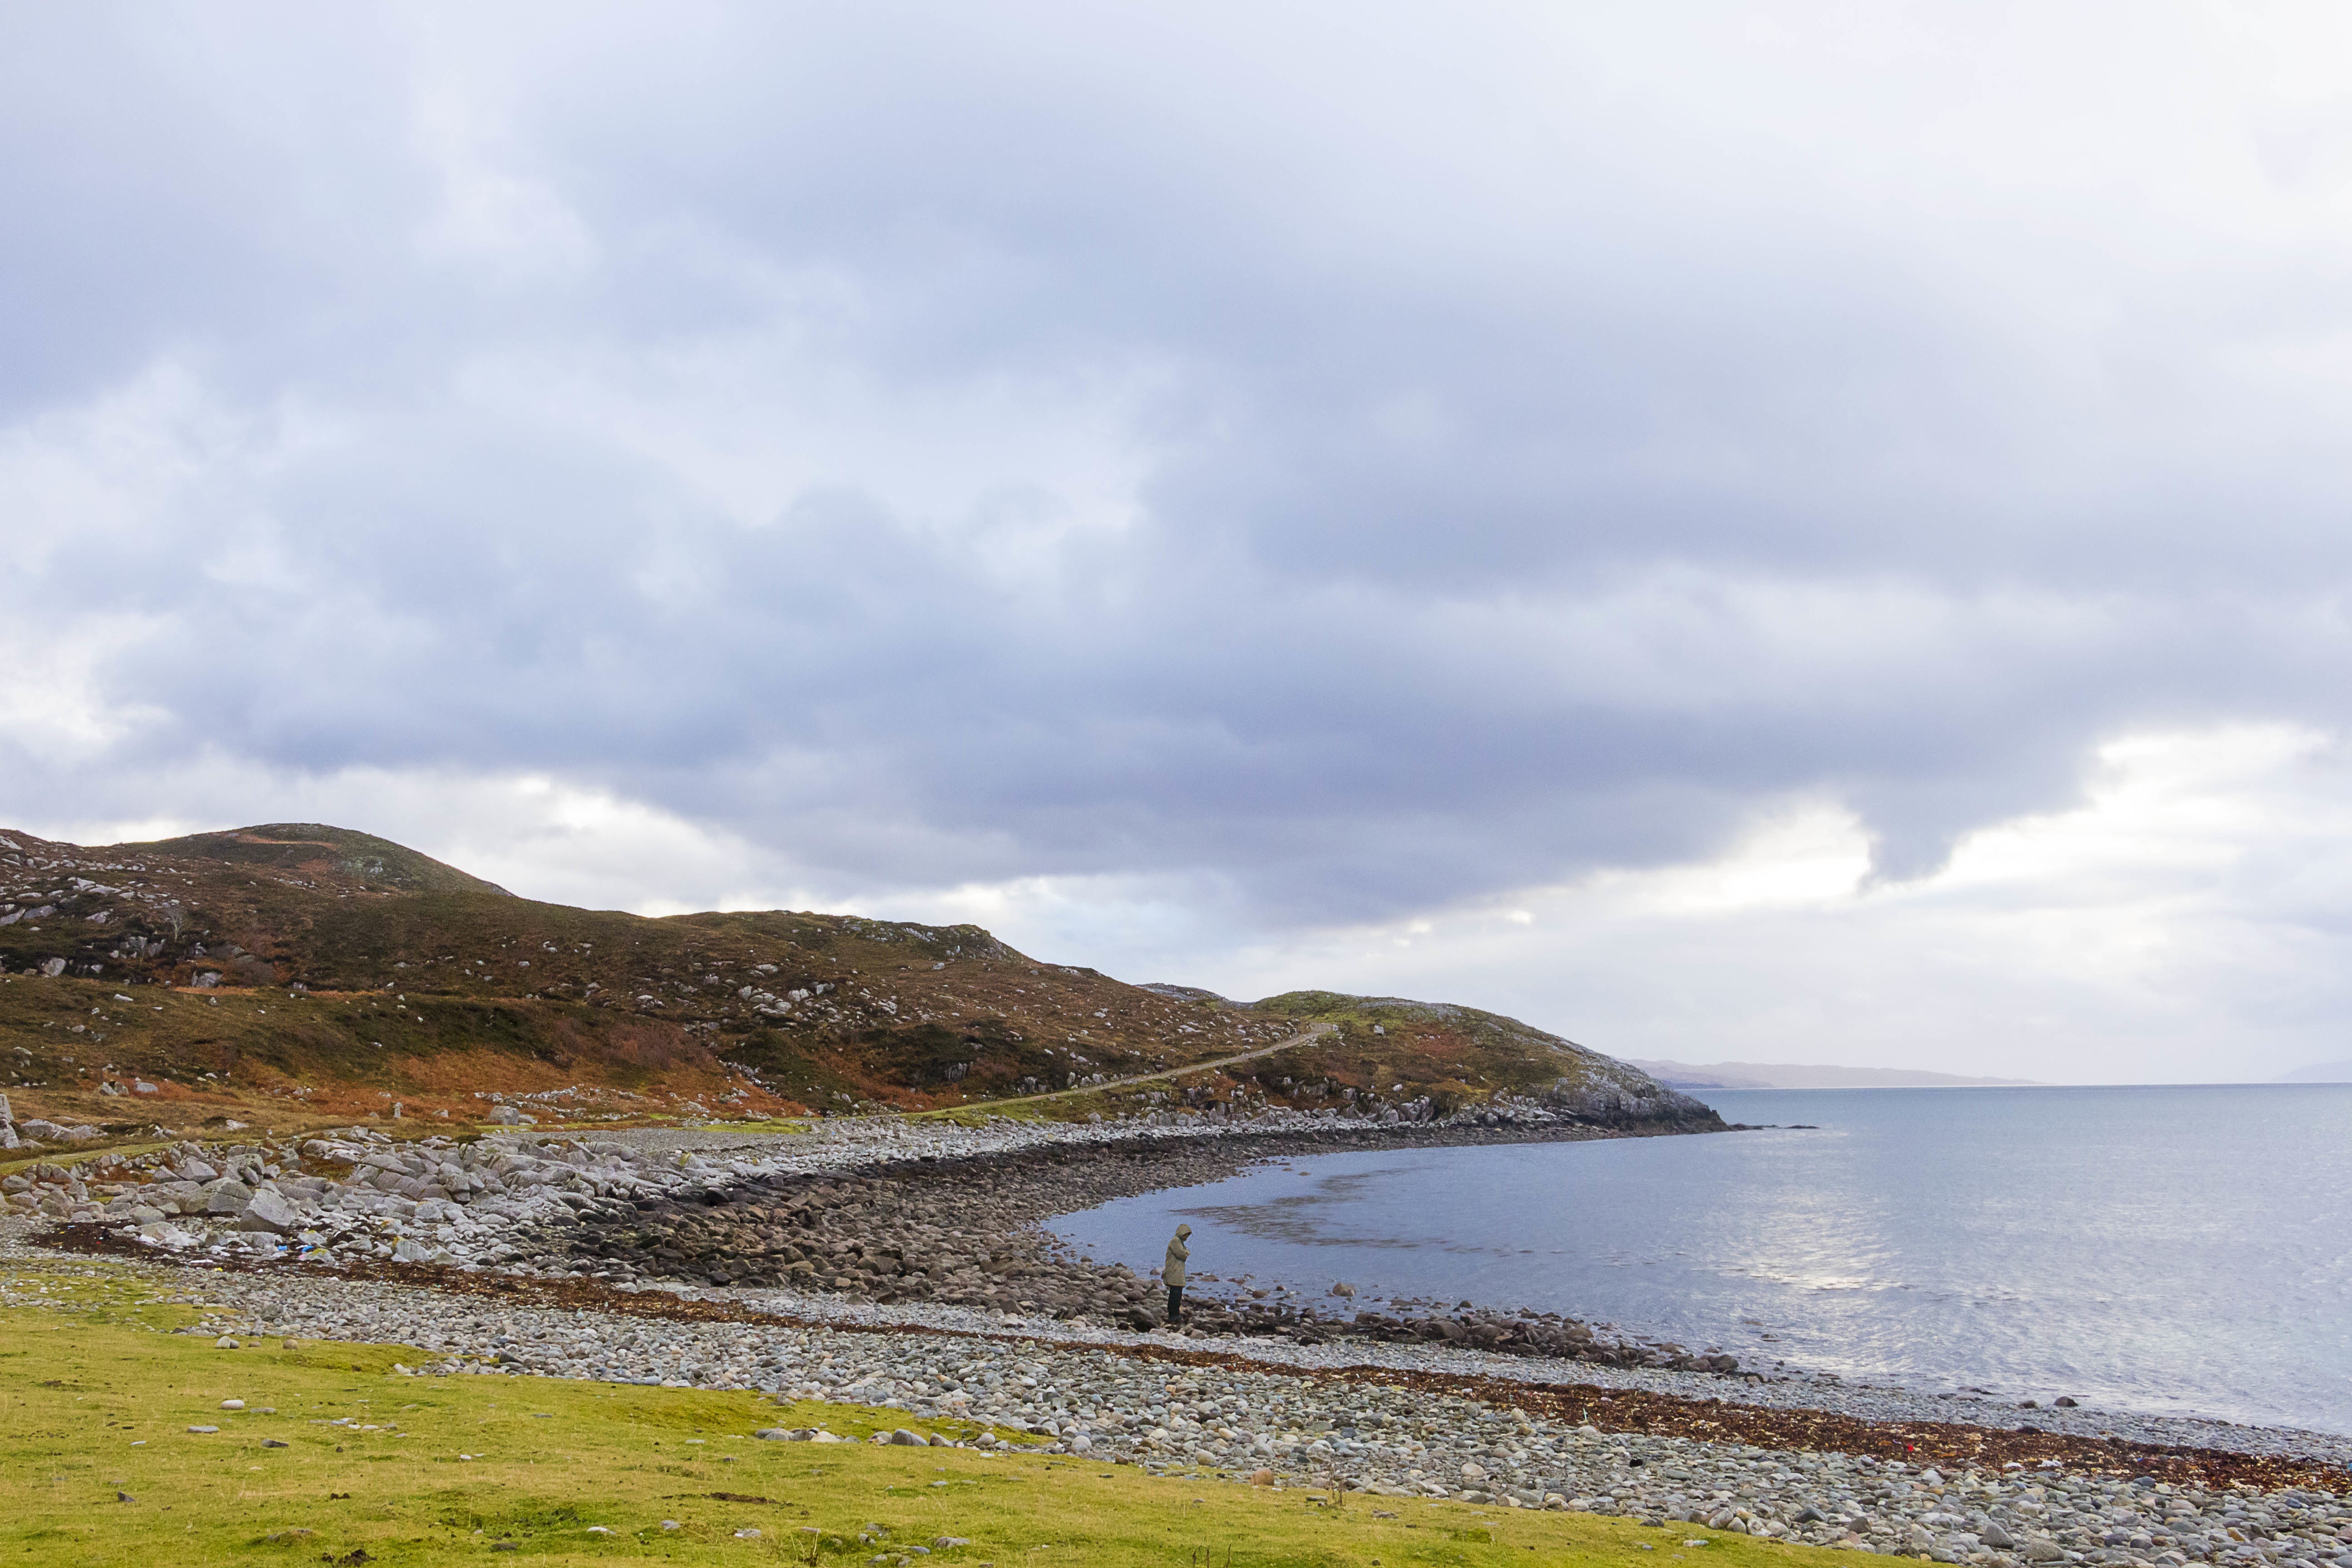
beach, landscape, sea, coast, water, nature, ocean, horizon, cloud, hill, shore, wave, lake, cliff, bay, island, reservoir, terrain, body of water, loch, cape, landform, geographical feature